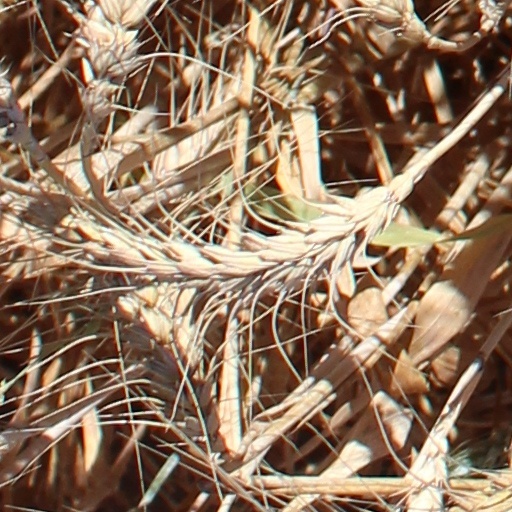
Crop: wheat